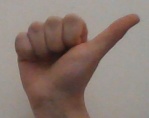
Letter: dhad